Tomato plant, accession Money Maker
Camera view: bottom (45 deg); turntable rotation: 300 degrees
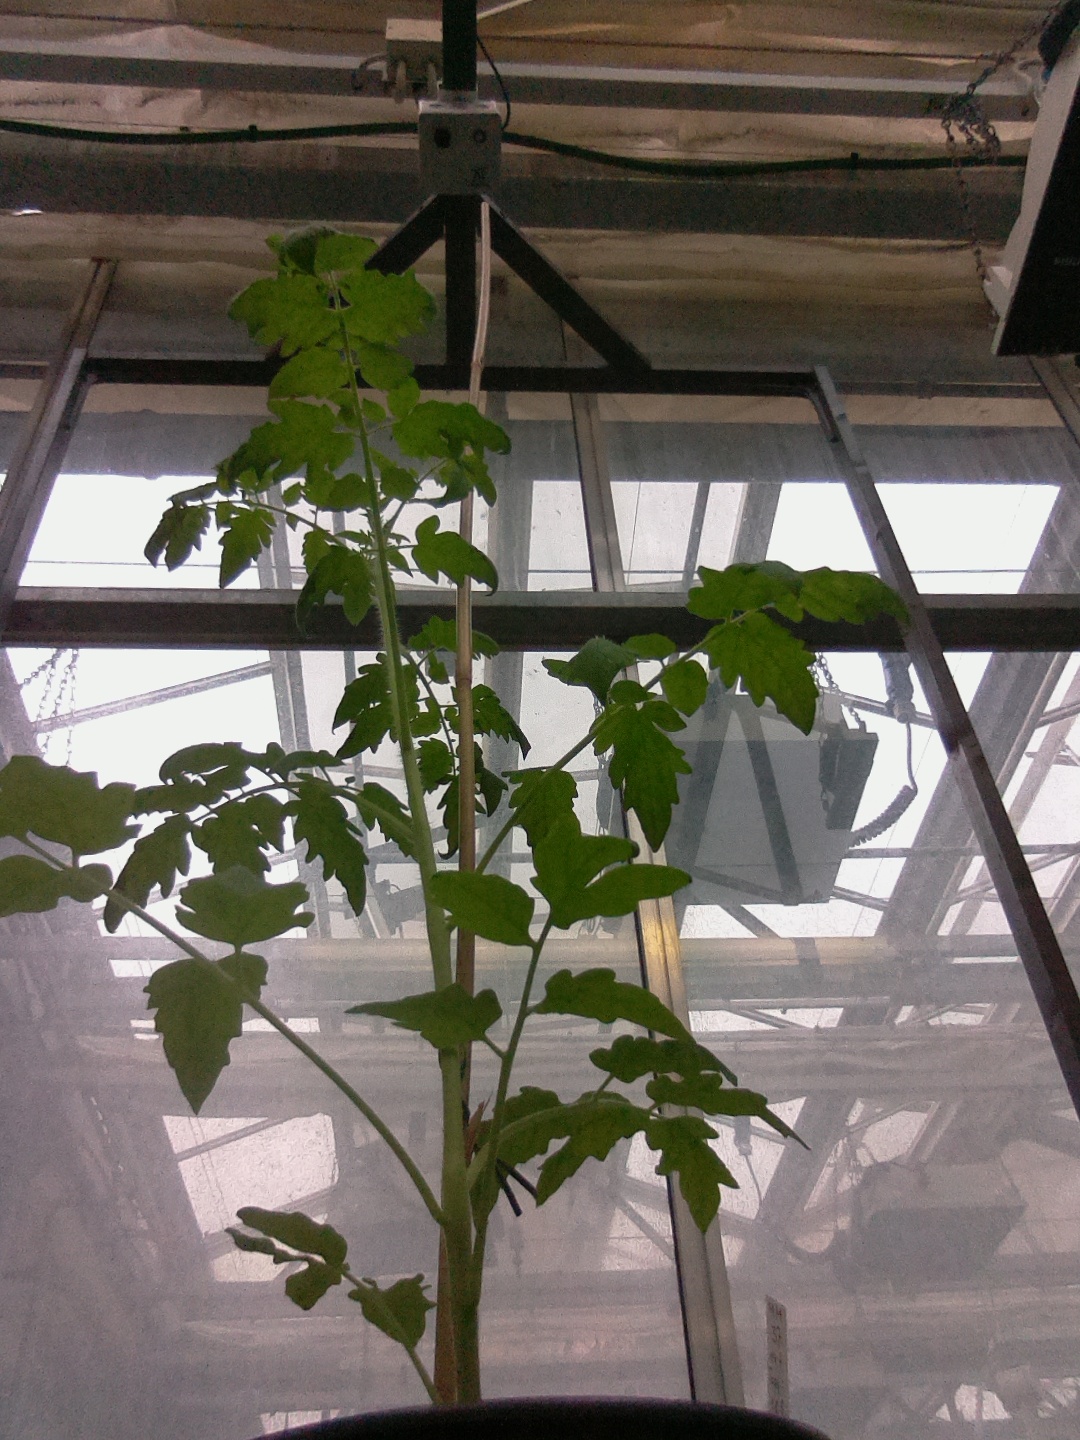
BBCH growth stage 14: 8 of true leaves visible